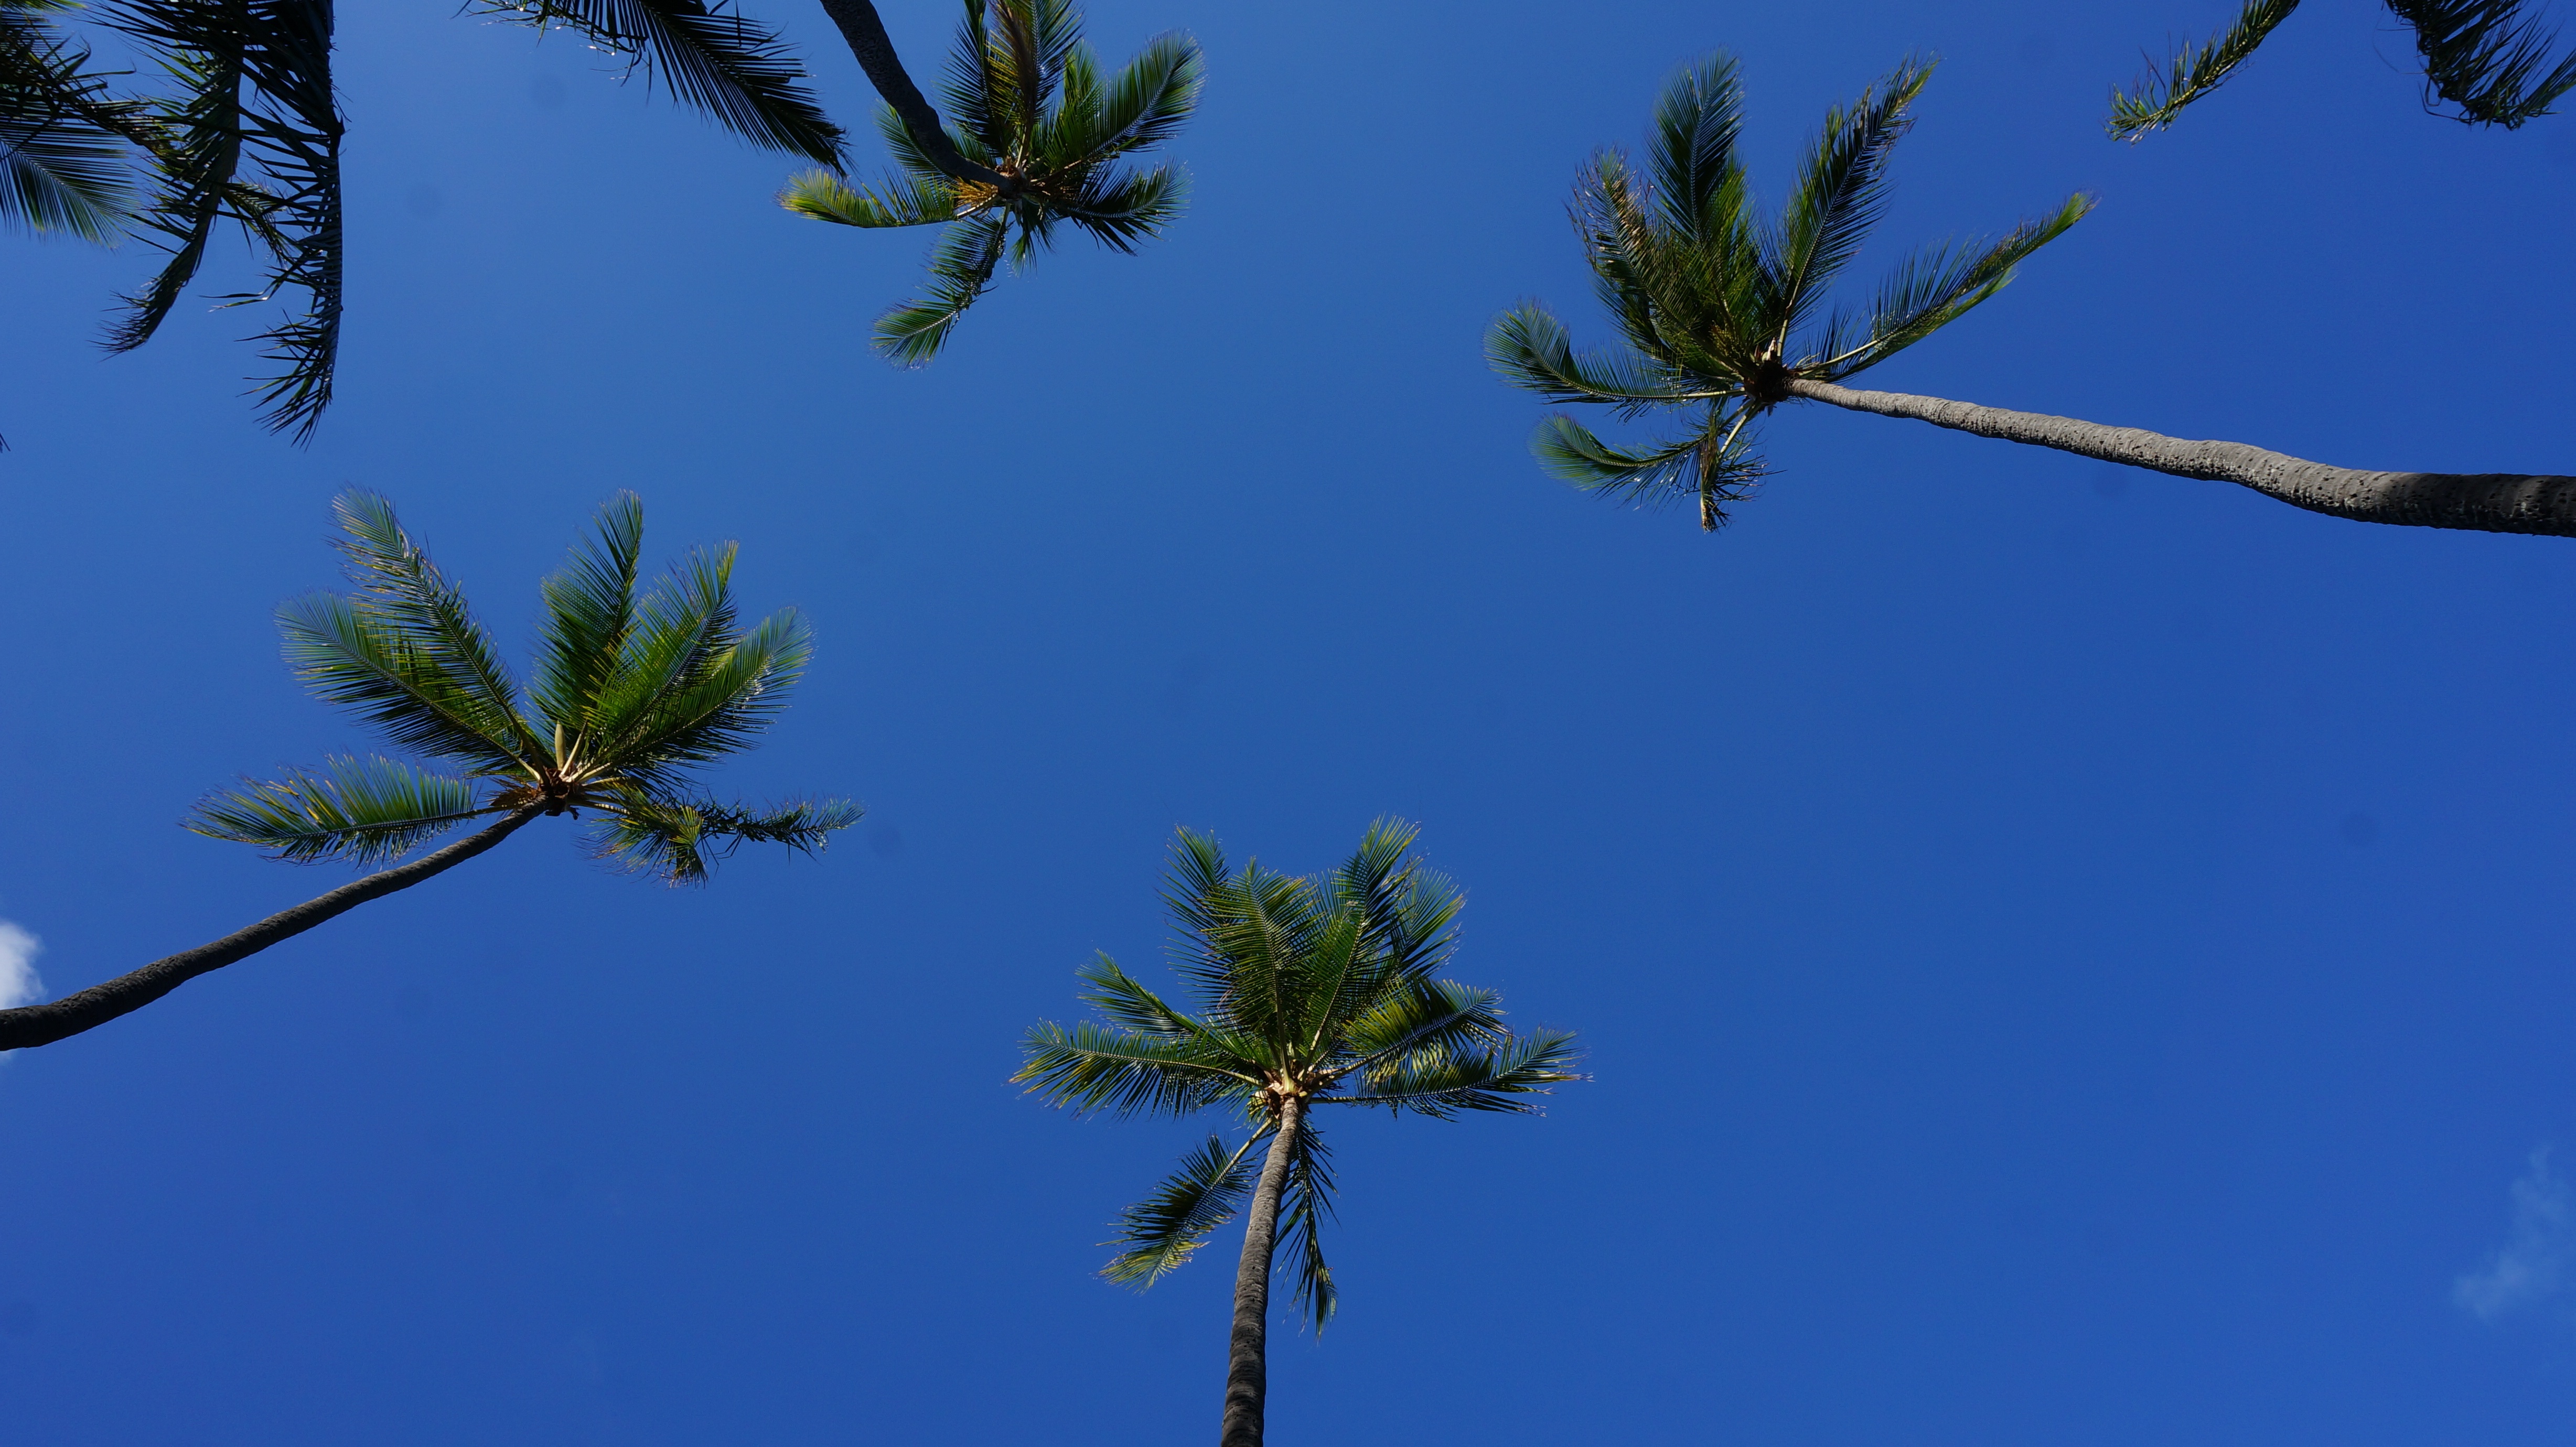
landscape, tree, branch, plant, sky, leaf, flower, botany, flora, woods, larch, blue sky and white clouds, woody plant, land plant, arecales